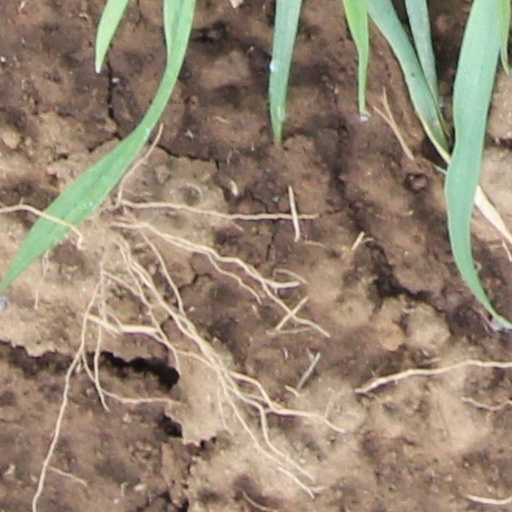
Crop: wheat